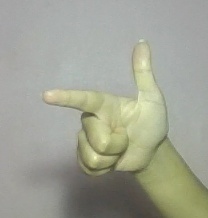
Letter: yaa